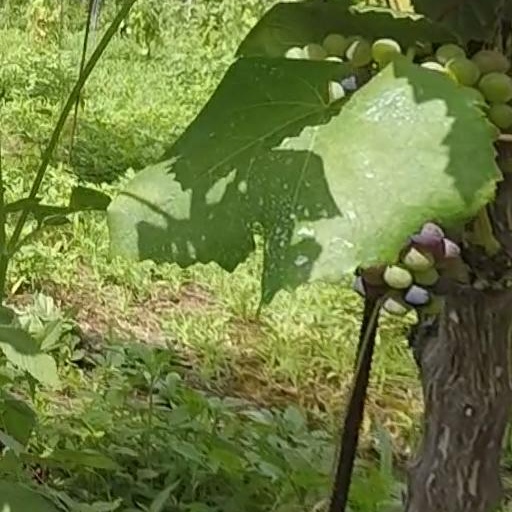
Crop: grape